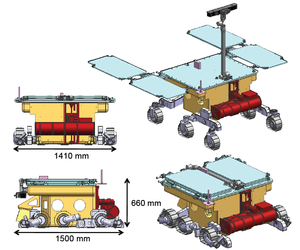
European Rover-Exomars-2010 version 2010
Le rover ExoMars, baptisé Rosalind Franklin, est un projet de rover de l'Agence spatiale européenne dont l'objectif principal est la recherche de traces de vie passée à la surface de Mars. Le rover développé dans le cadre du programme ExoMars doit être lancé en 2022 par une fusée russe Proton fournie par l'agence spatiale russe Roscosmos. Cette dernière doit également fournir le véhicule de rentrée et de descente qui doit déposer le rover sur le sol martien. ExoMars Rover emporte plusieurs instruments dont un mini laboratoire capable d'analyser les échantillons extraits du sous-sol martien par une foreuse. Le rover porte le nom de Rosalind Franklin, célèbre scientifique anglaise qui a œuvré à la découverte de la structure de l'ADN.